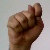
The image shows a hand gesture representing the letter 'T' in Indian Sign Language.